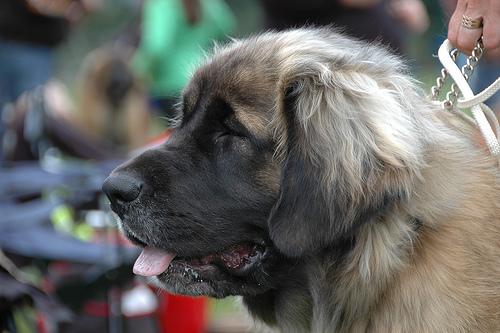
Breed: leonberger